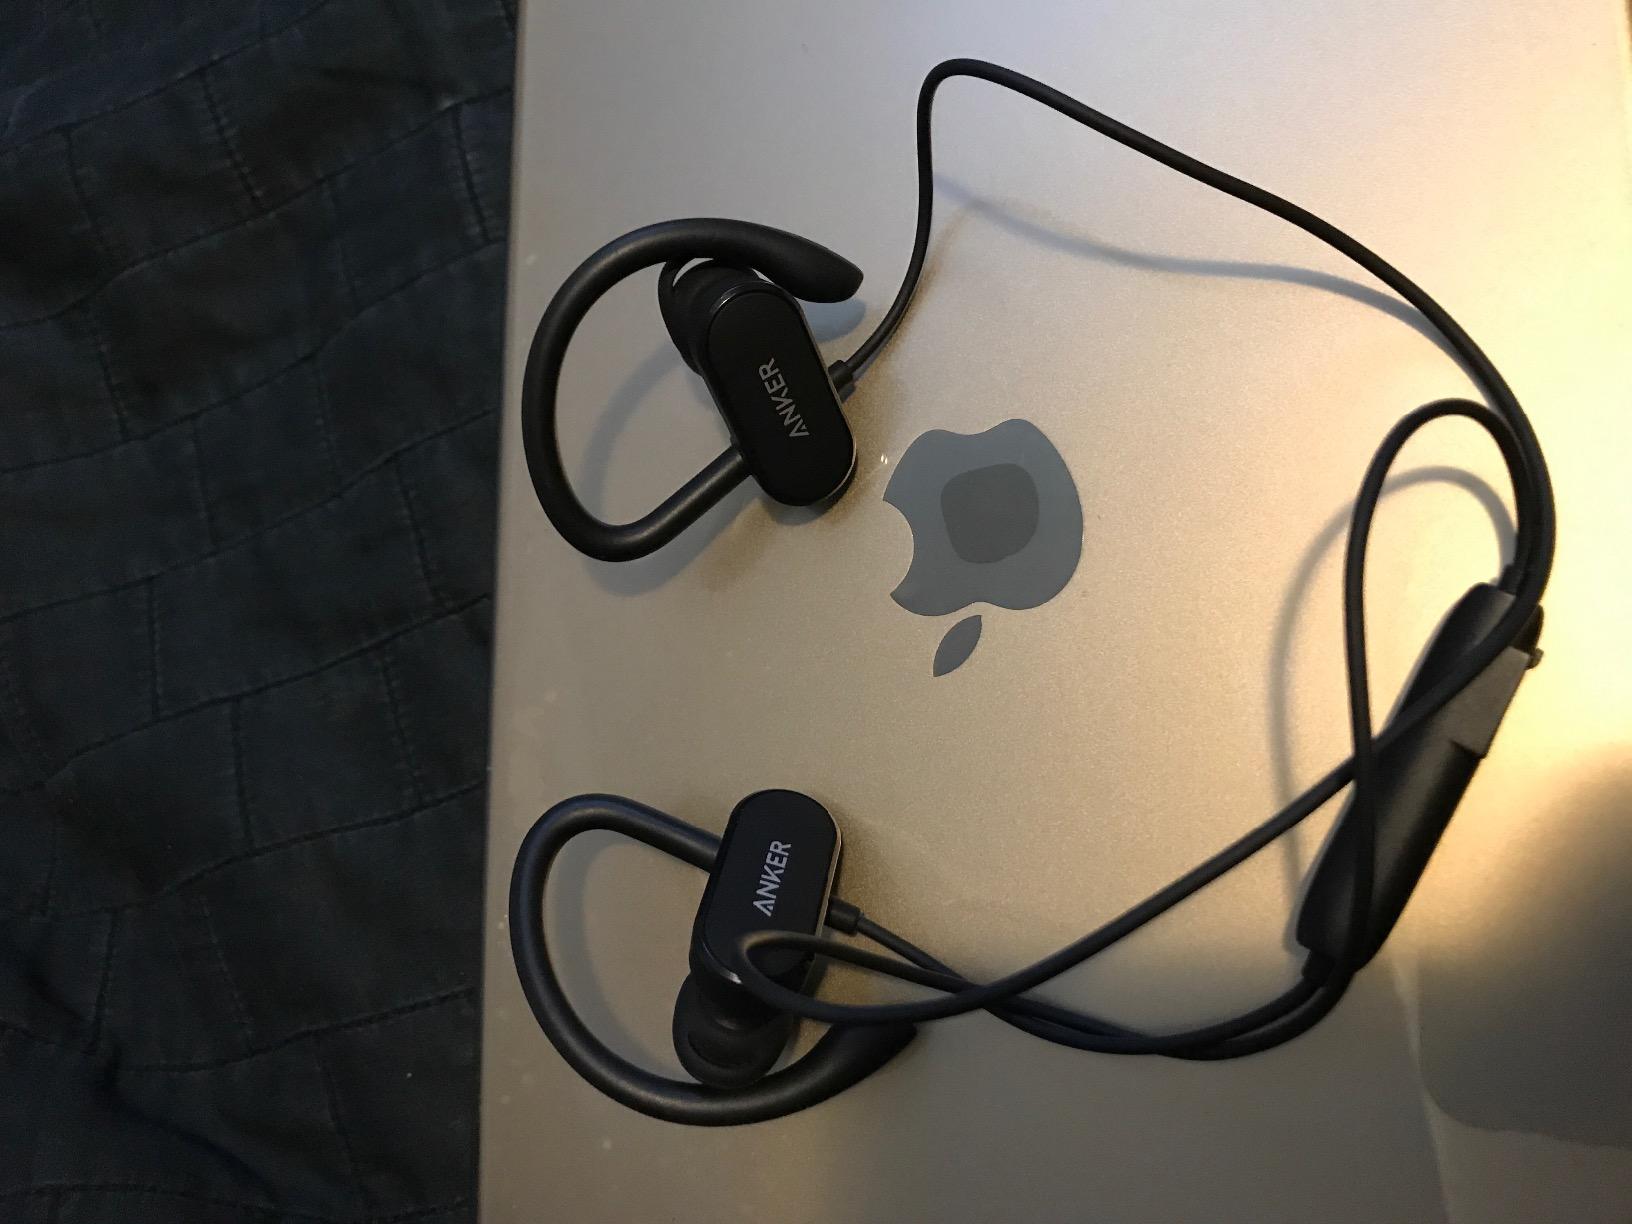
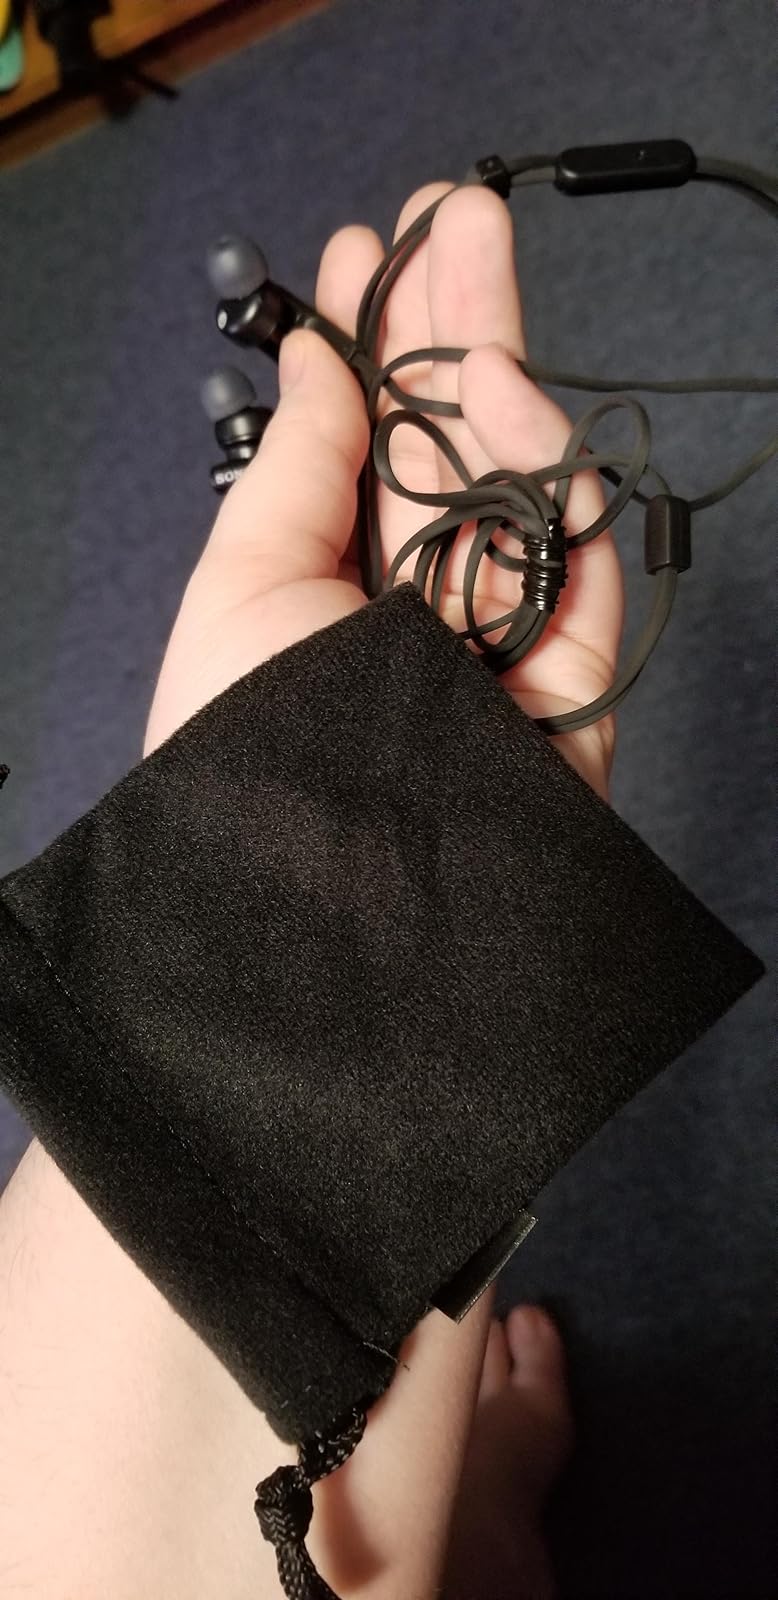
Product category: headphones
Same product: no